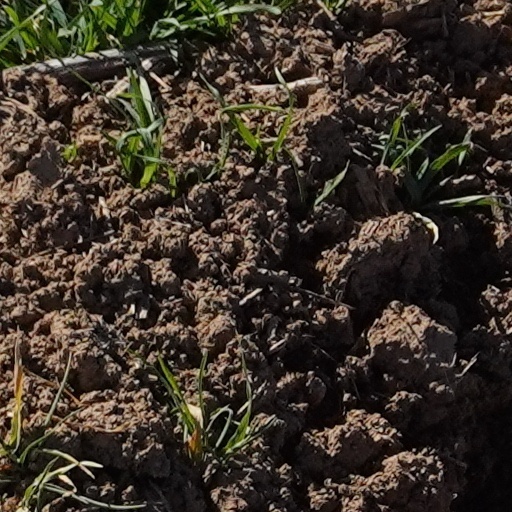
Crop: wheat